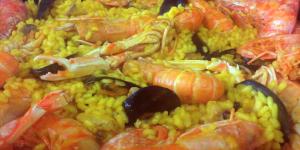
paella de marisco con sepia